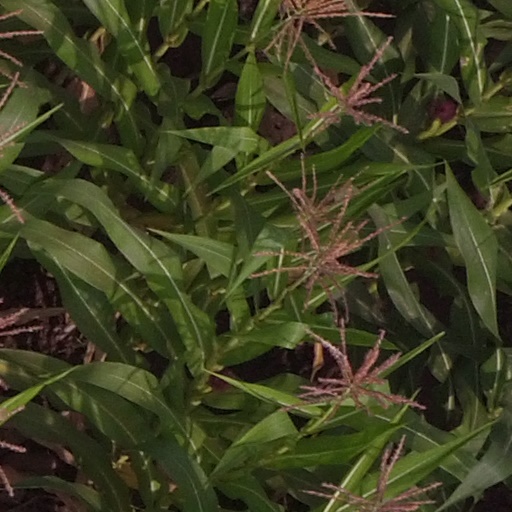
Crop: maize; corn